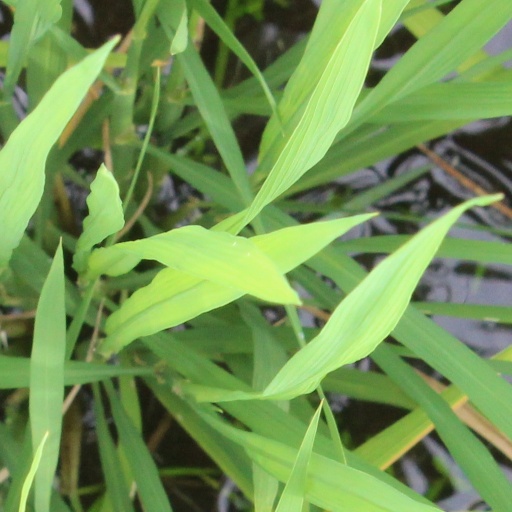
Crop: rice